William Ellis School

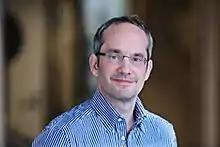
Geneticist Anthony Hyman FRS

William Ellis School has a joint Sixth Form with the adjacent Parliament Hill Girls School, and all classes are coeducational. Together with La Sainte Union Catholic Secondary School and Acland Burghley School they make up the "LaSWAP" consortium for 16–19 education, educating around 1000 students altogether.